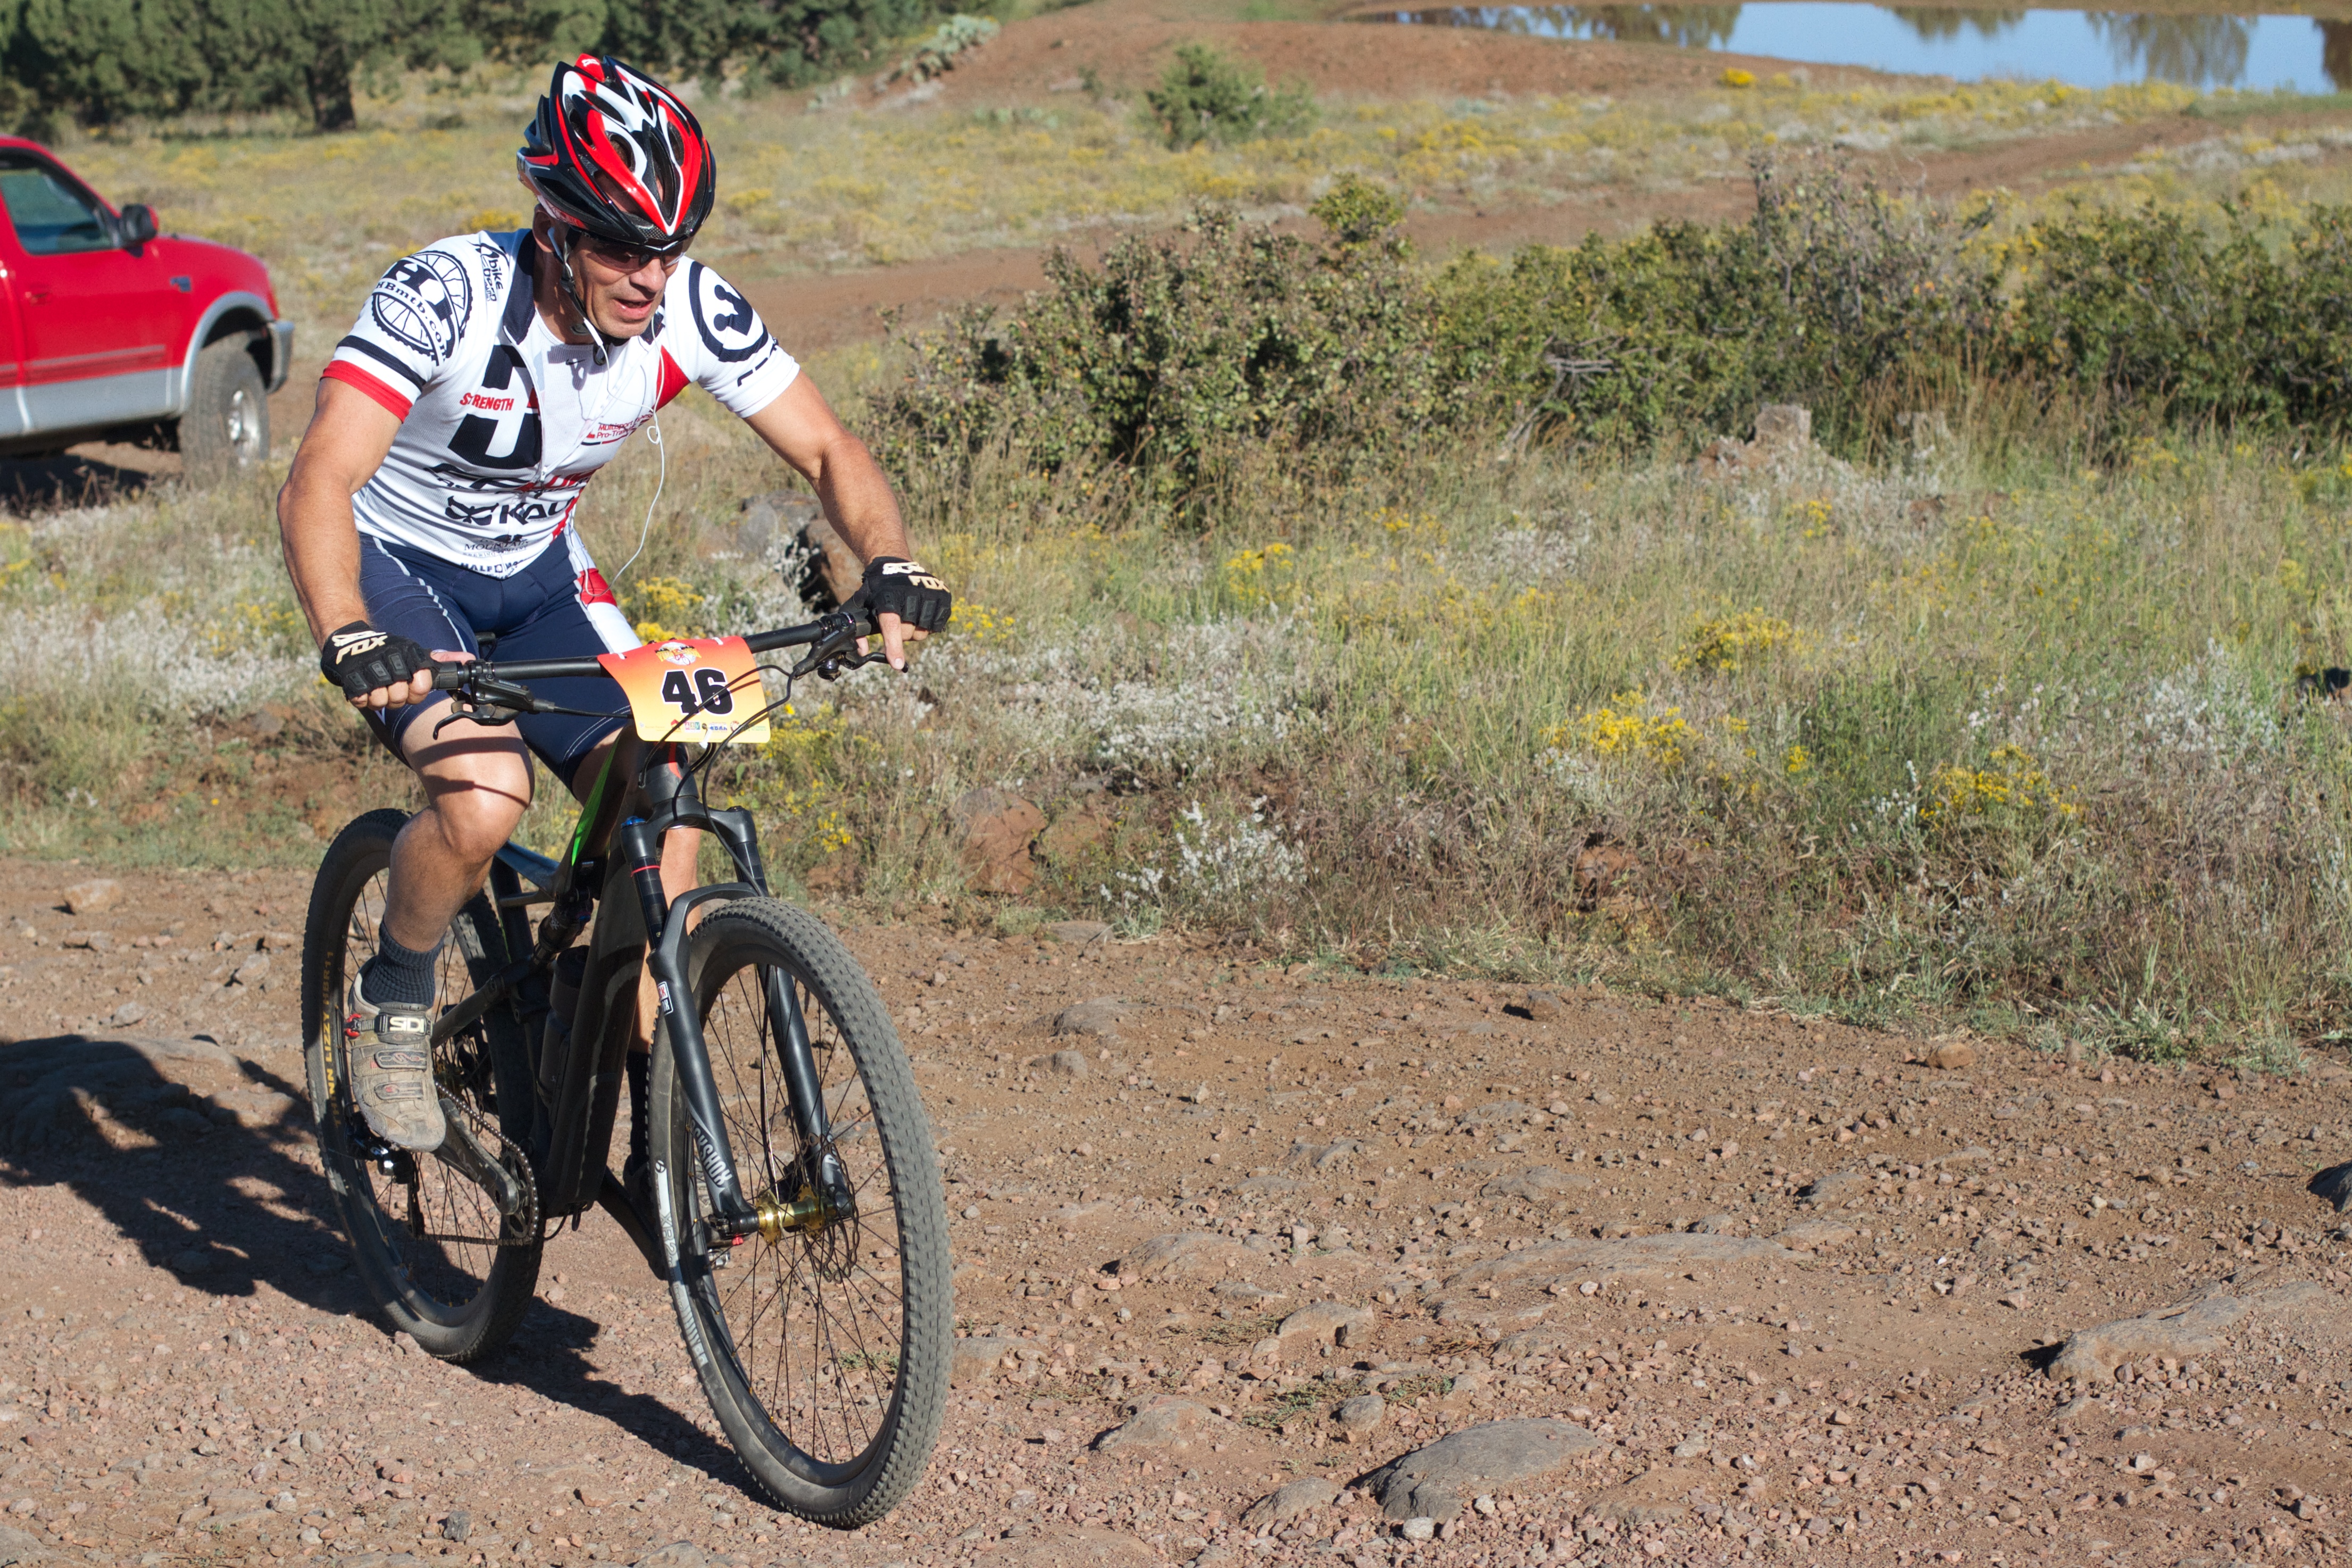
bicycle, vehicle, soil, extreme sport, sports equipment, mountain bike, cycling, race, sports, racing, fotr, mountain biking, road cycling, land vehicle, cycle sport, cyclo cross bicycle, cyclo cross, bicycle racing, downhill mountain biking, road bicycle, racing bicycle, mountain bike racing, cross country cycling